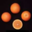
Label: orange